Micajah T. Singleton House

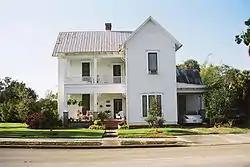
Micajah T. Singleton House

The Micajah T. Singleton House is an historic 1891 residence in DeSoto County, Florida. It is located in Arcadia, Florida at 711 West Hickory Street. It was added to the National Register of Historic Places on August 6, 2013.